Arturo Araujo

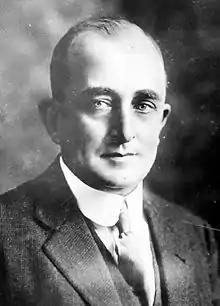
Araujo in 1928

Arturo Araujo Fajardo (1878 – 1 December 1967) was a Salvadoran politician and engineer who served as the president of El Salvador from 1 March 1931 to 2 December 1931. He was overthrown in a military coup led by junior officers, and was forced to flee the country for Guatemala.